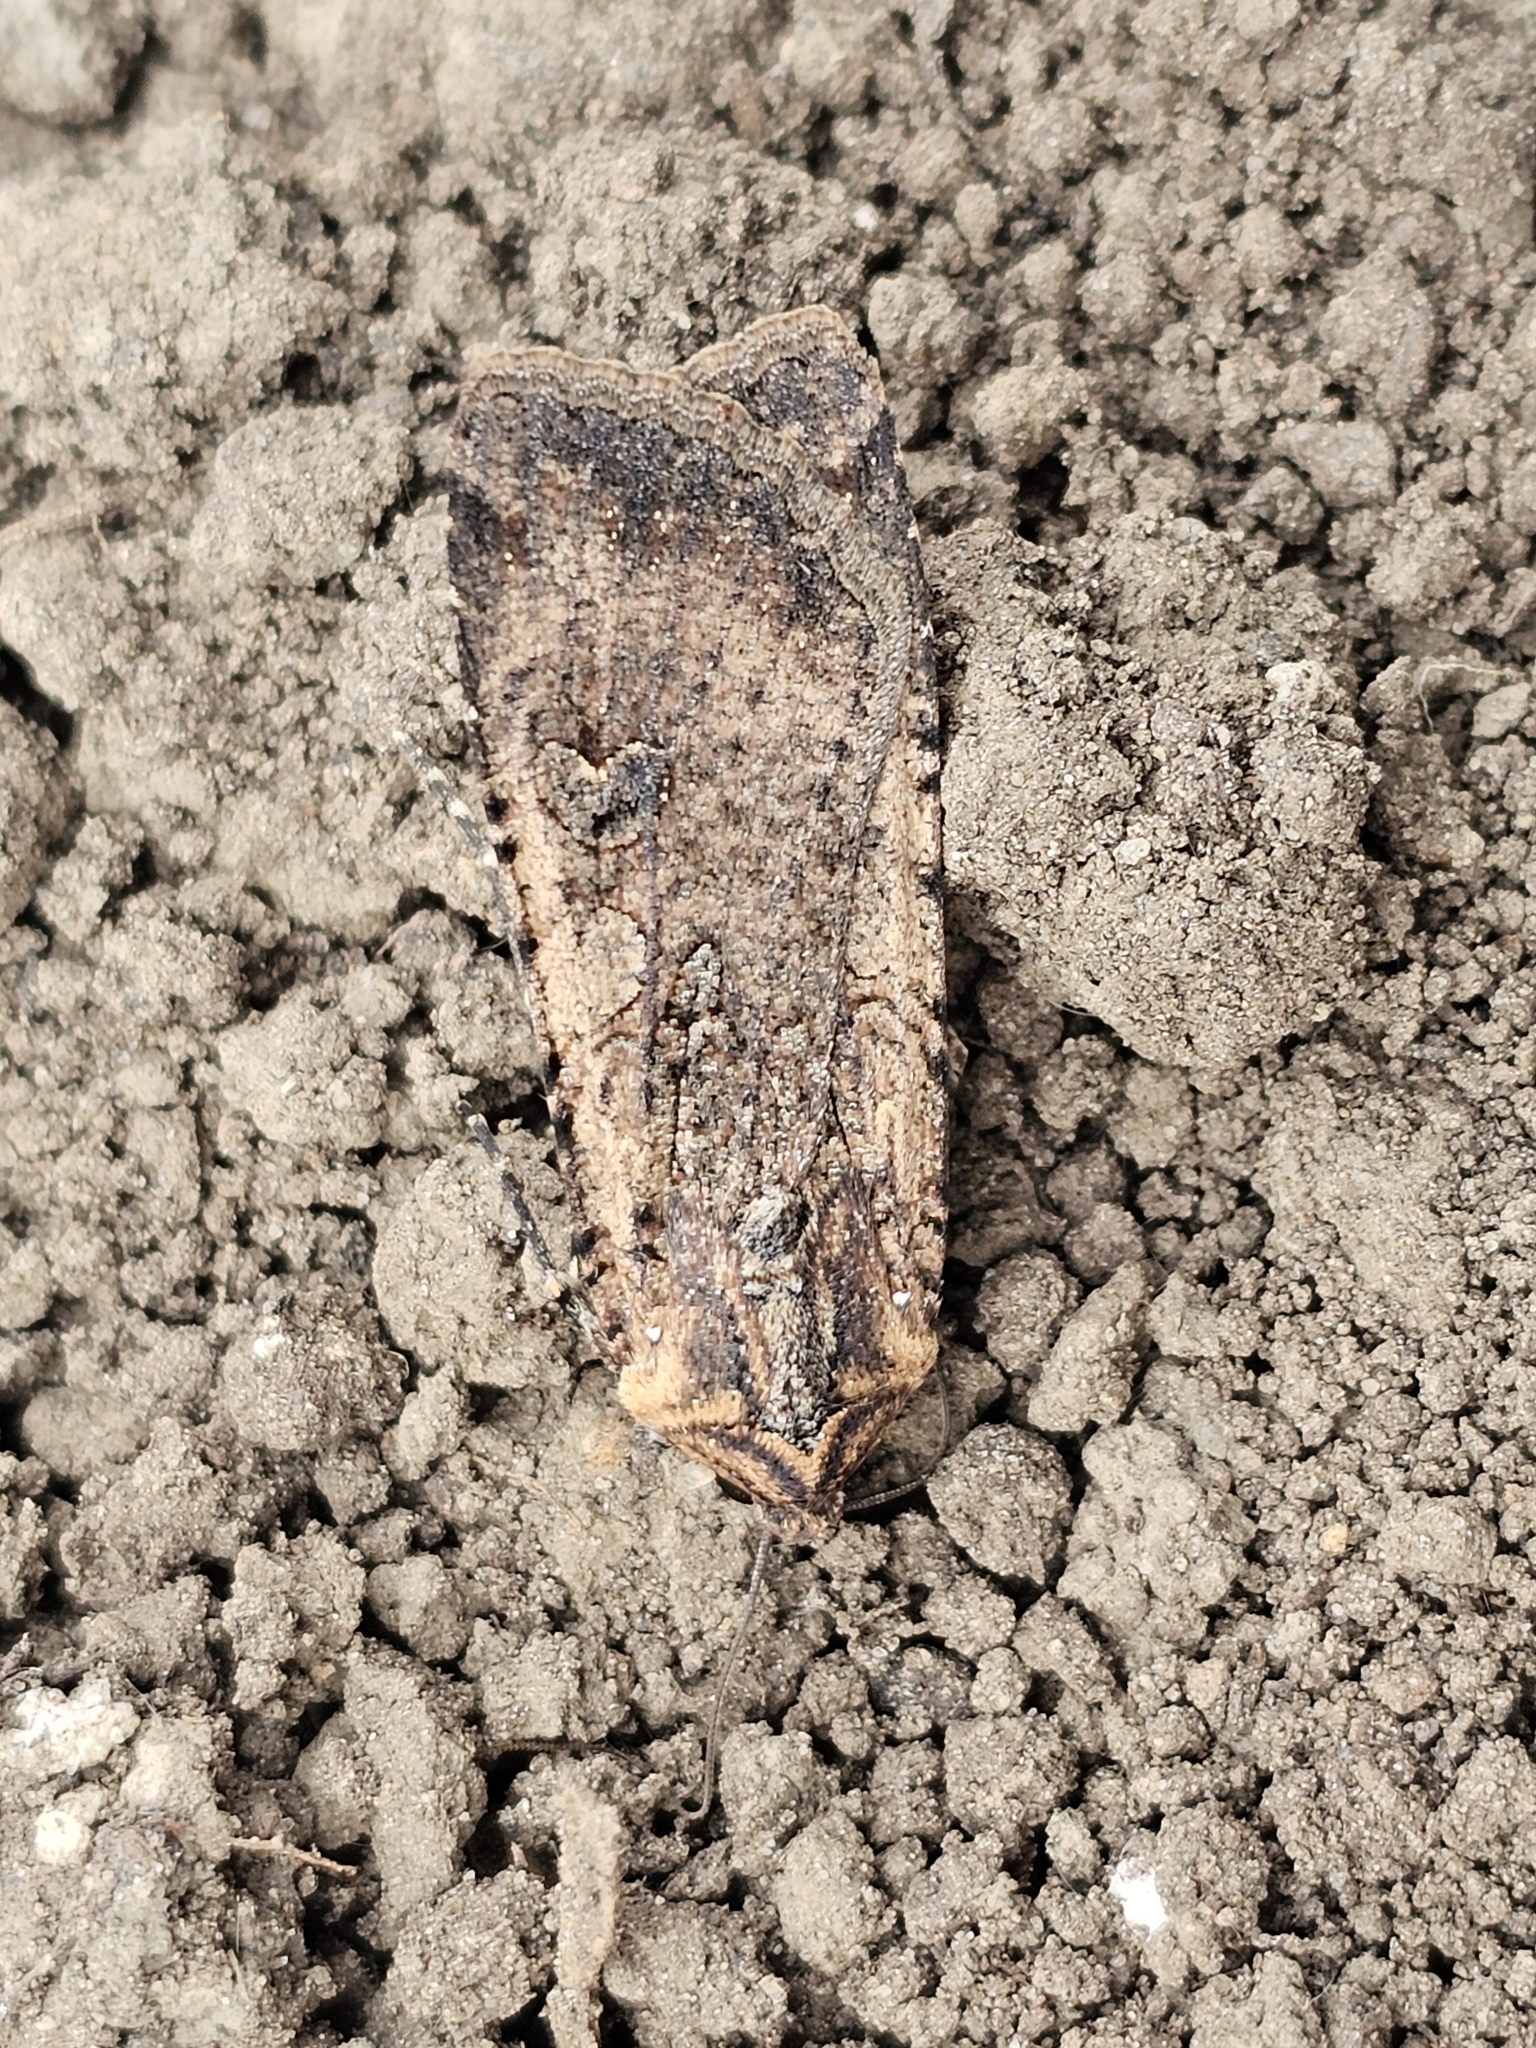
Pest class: cutworms